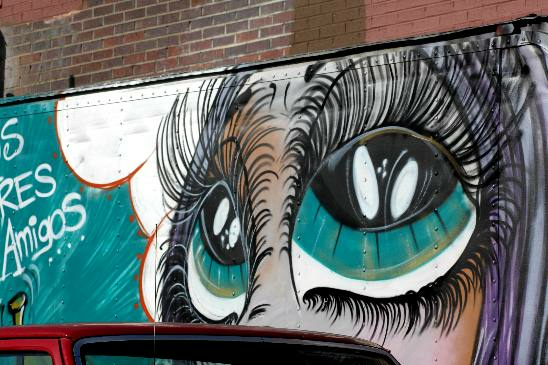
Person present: No